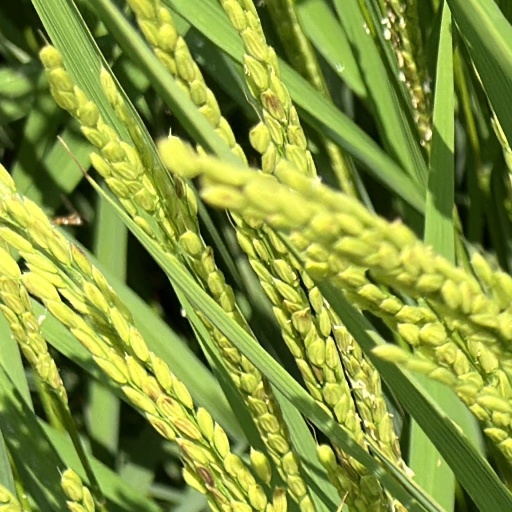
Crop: rice